Erich von Manstein

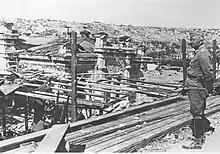
Manstein observing the ruins of Sevastopol, July 1942

Manstein's first attack on Sevastopol in November failed, and with insufficient forces left for an immediate assault, he ordered an investment of the heavily fortified city. By 17 December 1941 he launched another offensive, which also failed. On 26 December Soviet troops landed on the Kerch Straits to retake Kerch and its peninsula, and on 30 December 1941 executed another landing near Feodosiya. Only a hurried withdrawal from the Kerch Peninsula, in contravention of Manstein's orders, by the 46th Infantry Division under General Hans Graf von Sponeck, prevented an Axis collapse in the eastern part of the Crimea; the division lost most of its heavy equipment. Manstein cancelled a planned resumption of the attack and sent most of his forces east to destroy the Soviet bridgehead. The Soviet forces were in a superior position regarding men and materiel as they were able to re-supply by sea; accordingly, Stalin pushed them to conduct further offensives. However, the Soviet troops were unable to capture the critical rail- and road-access points which would have cut the German lines of supply.